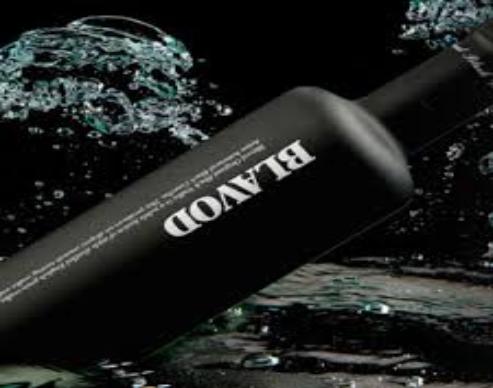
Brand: Blavod
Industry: Food